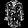
Label: Shirt